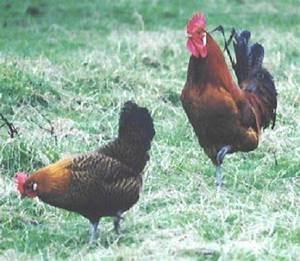
chicken